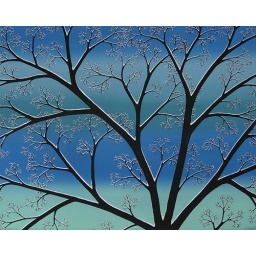
Acrylic painting of a silver snow covered tree in Winter on a 61cm x 76cm canvas.